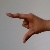
The image shows a hand gesture representing the letter 'Z' in Indian Sign Language.